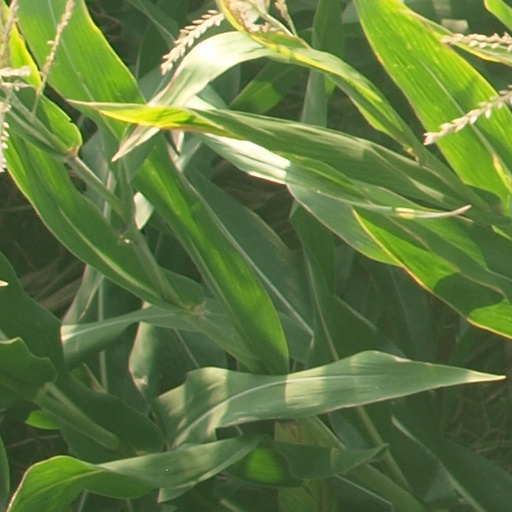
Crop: maize; corn